Mauro Giuliani

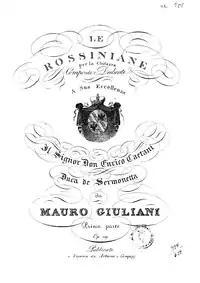
Original Cover of Part 1 of Giuliani's "Le Rossiniane"

The "Introduction" from Rossiniana No. 2 has become well known in popular culture due to its inclusion in the Counter Strike Italy map.